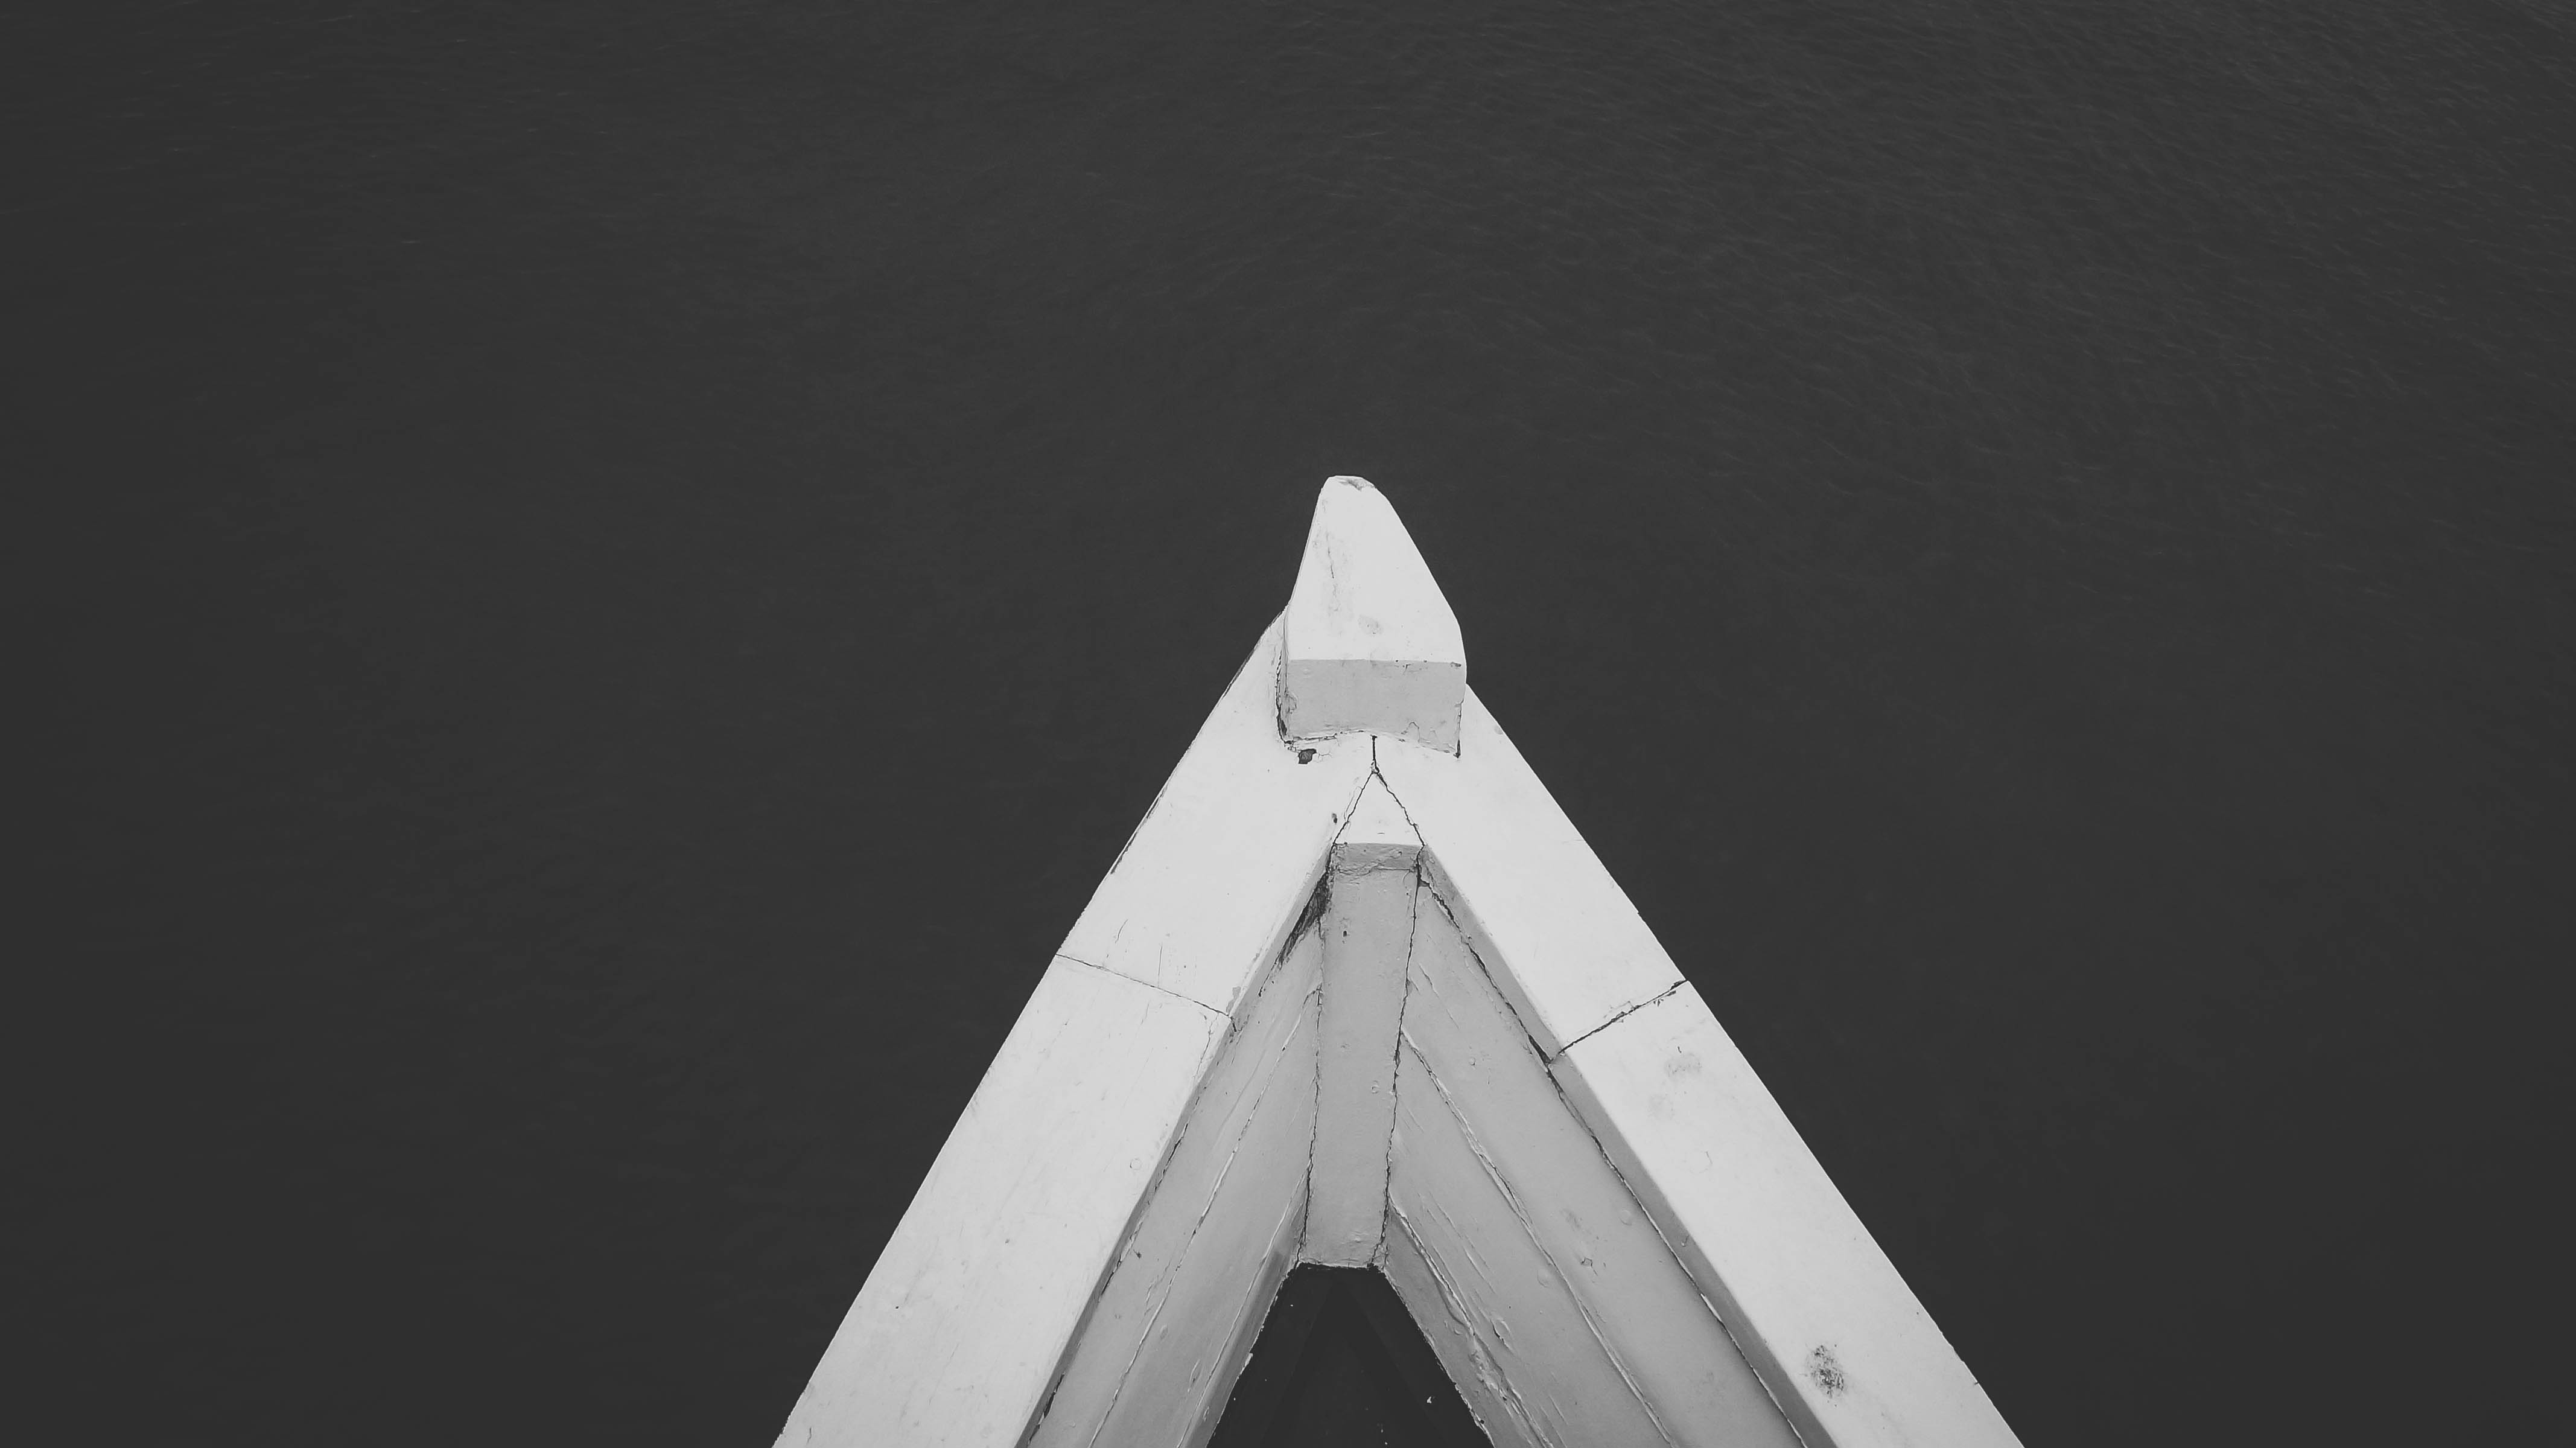
water, light, black and white, white, boat, skyscraper, line, reflection, darkness, blue, black, monochrome, symmetry, shape, monochrome photography, atmosphere of earth